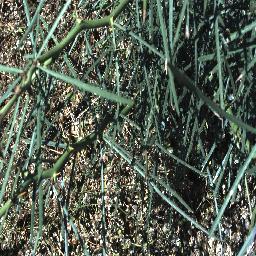
Label: parkinsonia